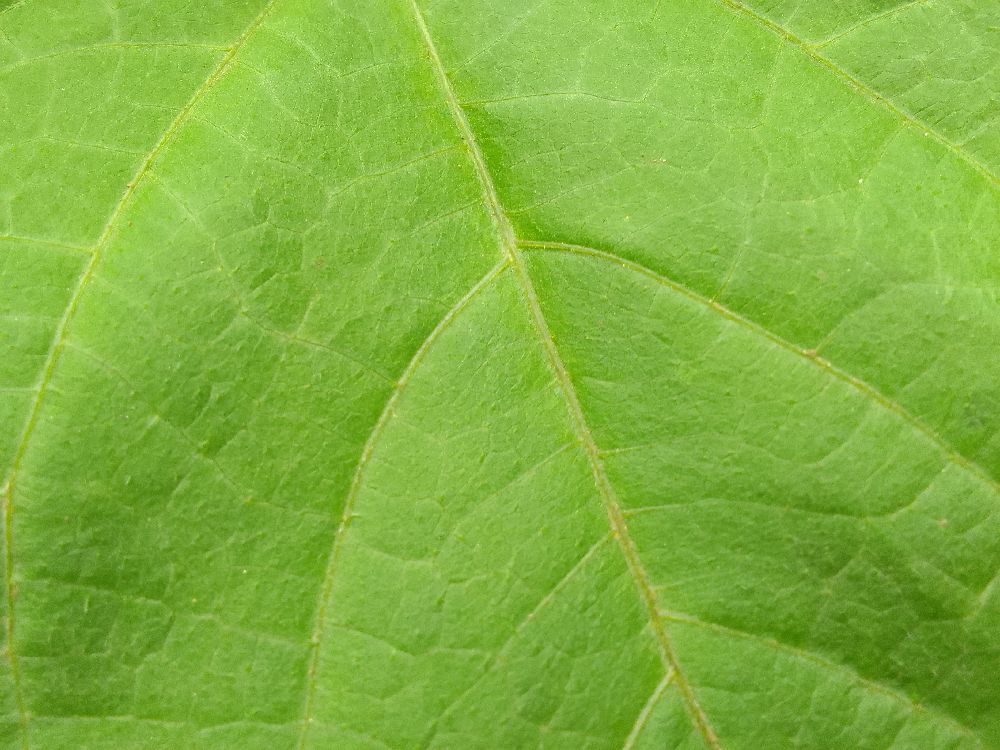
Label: healthy